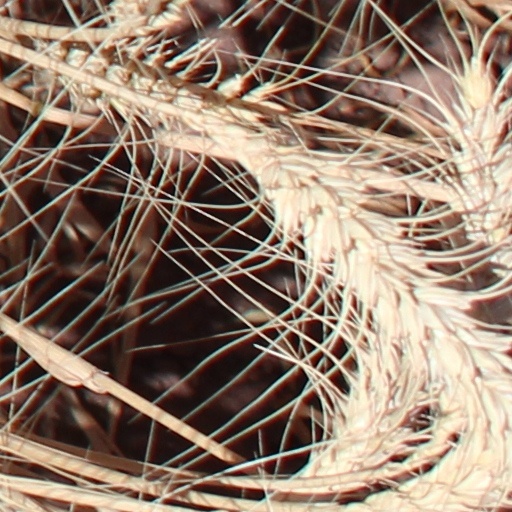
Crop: wheat